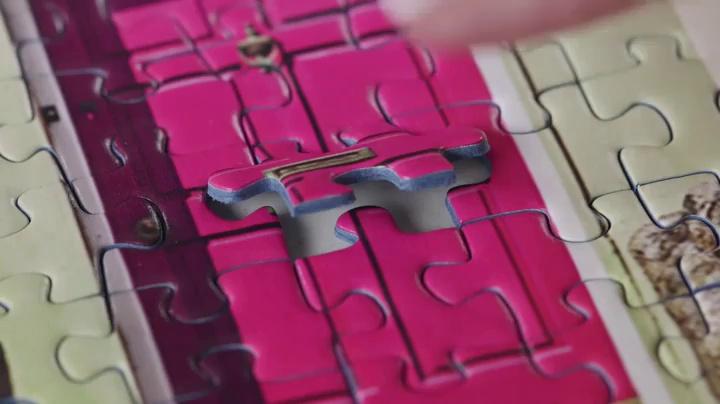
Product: Ravensburger Brilliant Balloons Large Format 500 Piece Jigsaw Puzzle for Adults – Every Piece is Unique, Softclick Technology Means Pieces Fit Together Perfectly
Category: Toys & Games | Games & Accessories | Game Collections
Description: Great Condition.
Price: $17.49
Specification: ProductDimensions:12x10x2.8inches|ItemWeight:1.1pounds|ShippingWeight:1.45pounds(Viewshippingratesandpolicies)|DomesticShipping:ItemcanbeshippedwithinU.S.|InternationalShipping:ThisitemcanbeshippedtoselectcountriesoutsideoftheU.S.LearnMore|ASIN:B01C05HES8|Itemmodelnumber:14871|Manufacturerrecommendedage:12-15years